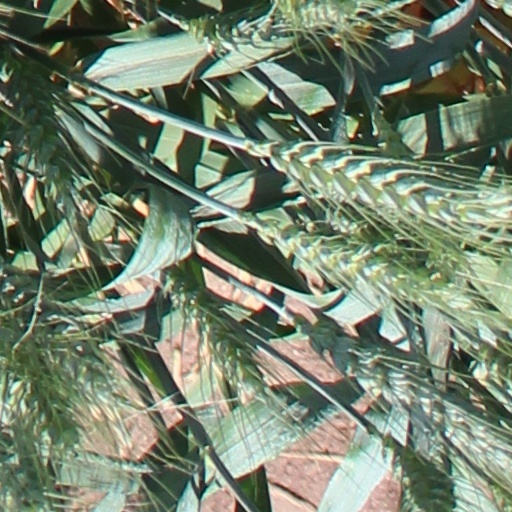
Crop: wheat